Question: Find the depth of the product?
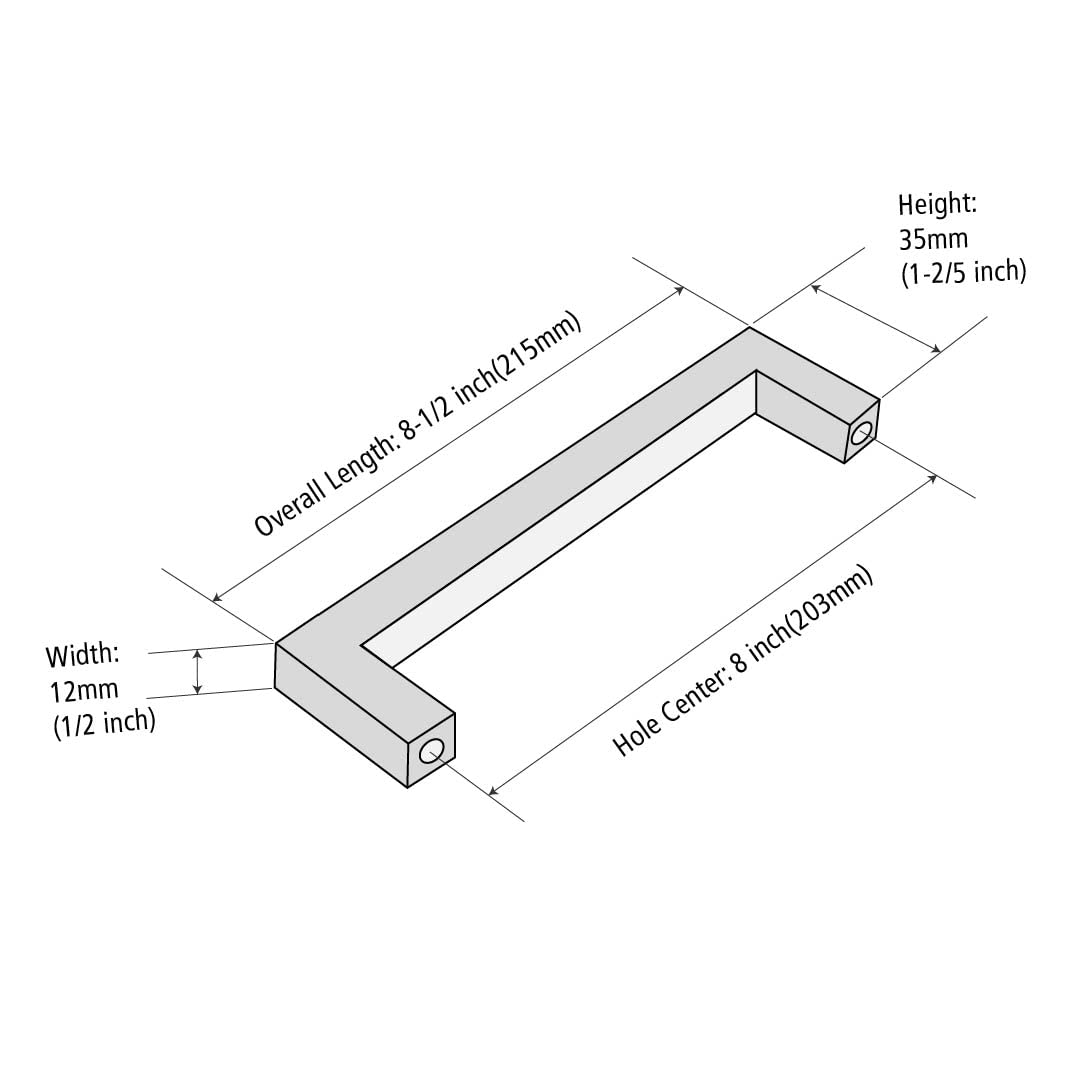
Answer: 1.4 inch